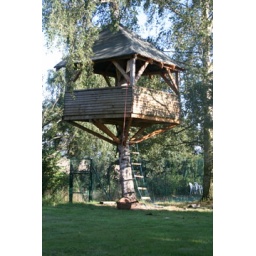
Here's the tree house I just finished building in Erwarton, Suffolk